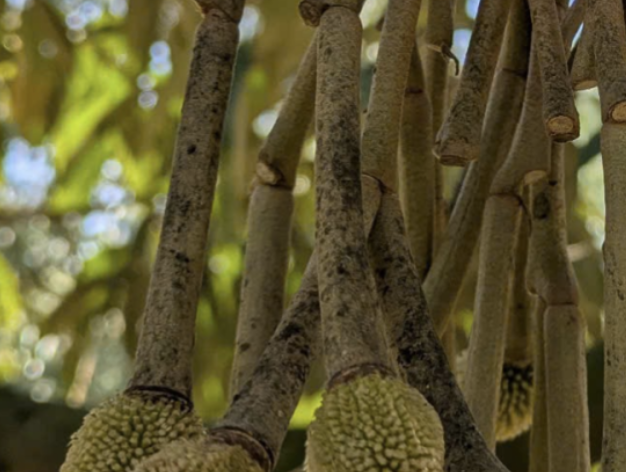
Label: sooty_mold